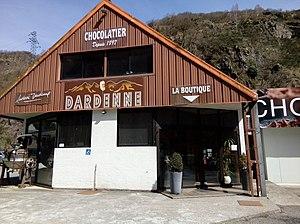
Chocolaterie Dardenne à Salles-et-Pratviel
La chocolaterie Dardenne est une fabrique de chocolat située à Salles-et-Pratviel, à proximité de Bagnères-de-Luchon, dans le département français de la Haute-Garonne.
Salles-et-Pratviel est une commune française située dans le département de la Haute-Garonne en région Occitanie.